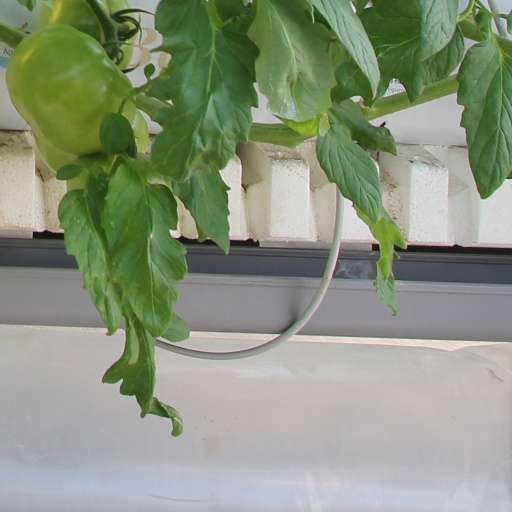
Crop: tomato